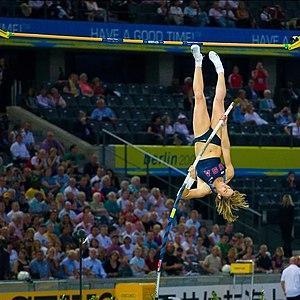
Chelsea Hardee est une athlète américaine, spécialiste du saut à la perche.